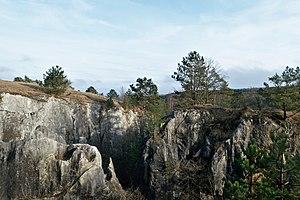
Le Fondry des Chiens est un gouffre naturel situé sur les hauteurs et à l'est du village de Nismes dans la commune de Viroinval, en Calestienne. Le site naturel, entre l'Eau noire et le Viroin et près de leur confluence, est une gorge formée par des milliers d'années d'érosions pluviales dans un sol très calcaire. Une végétation rare et délicate s'est développée dans ce microcosme naturel.